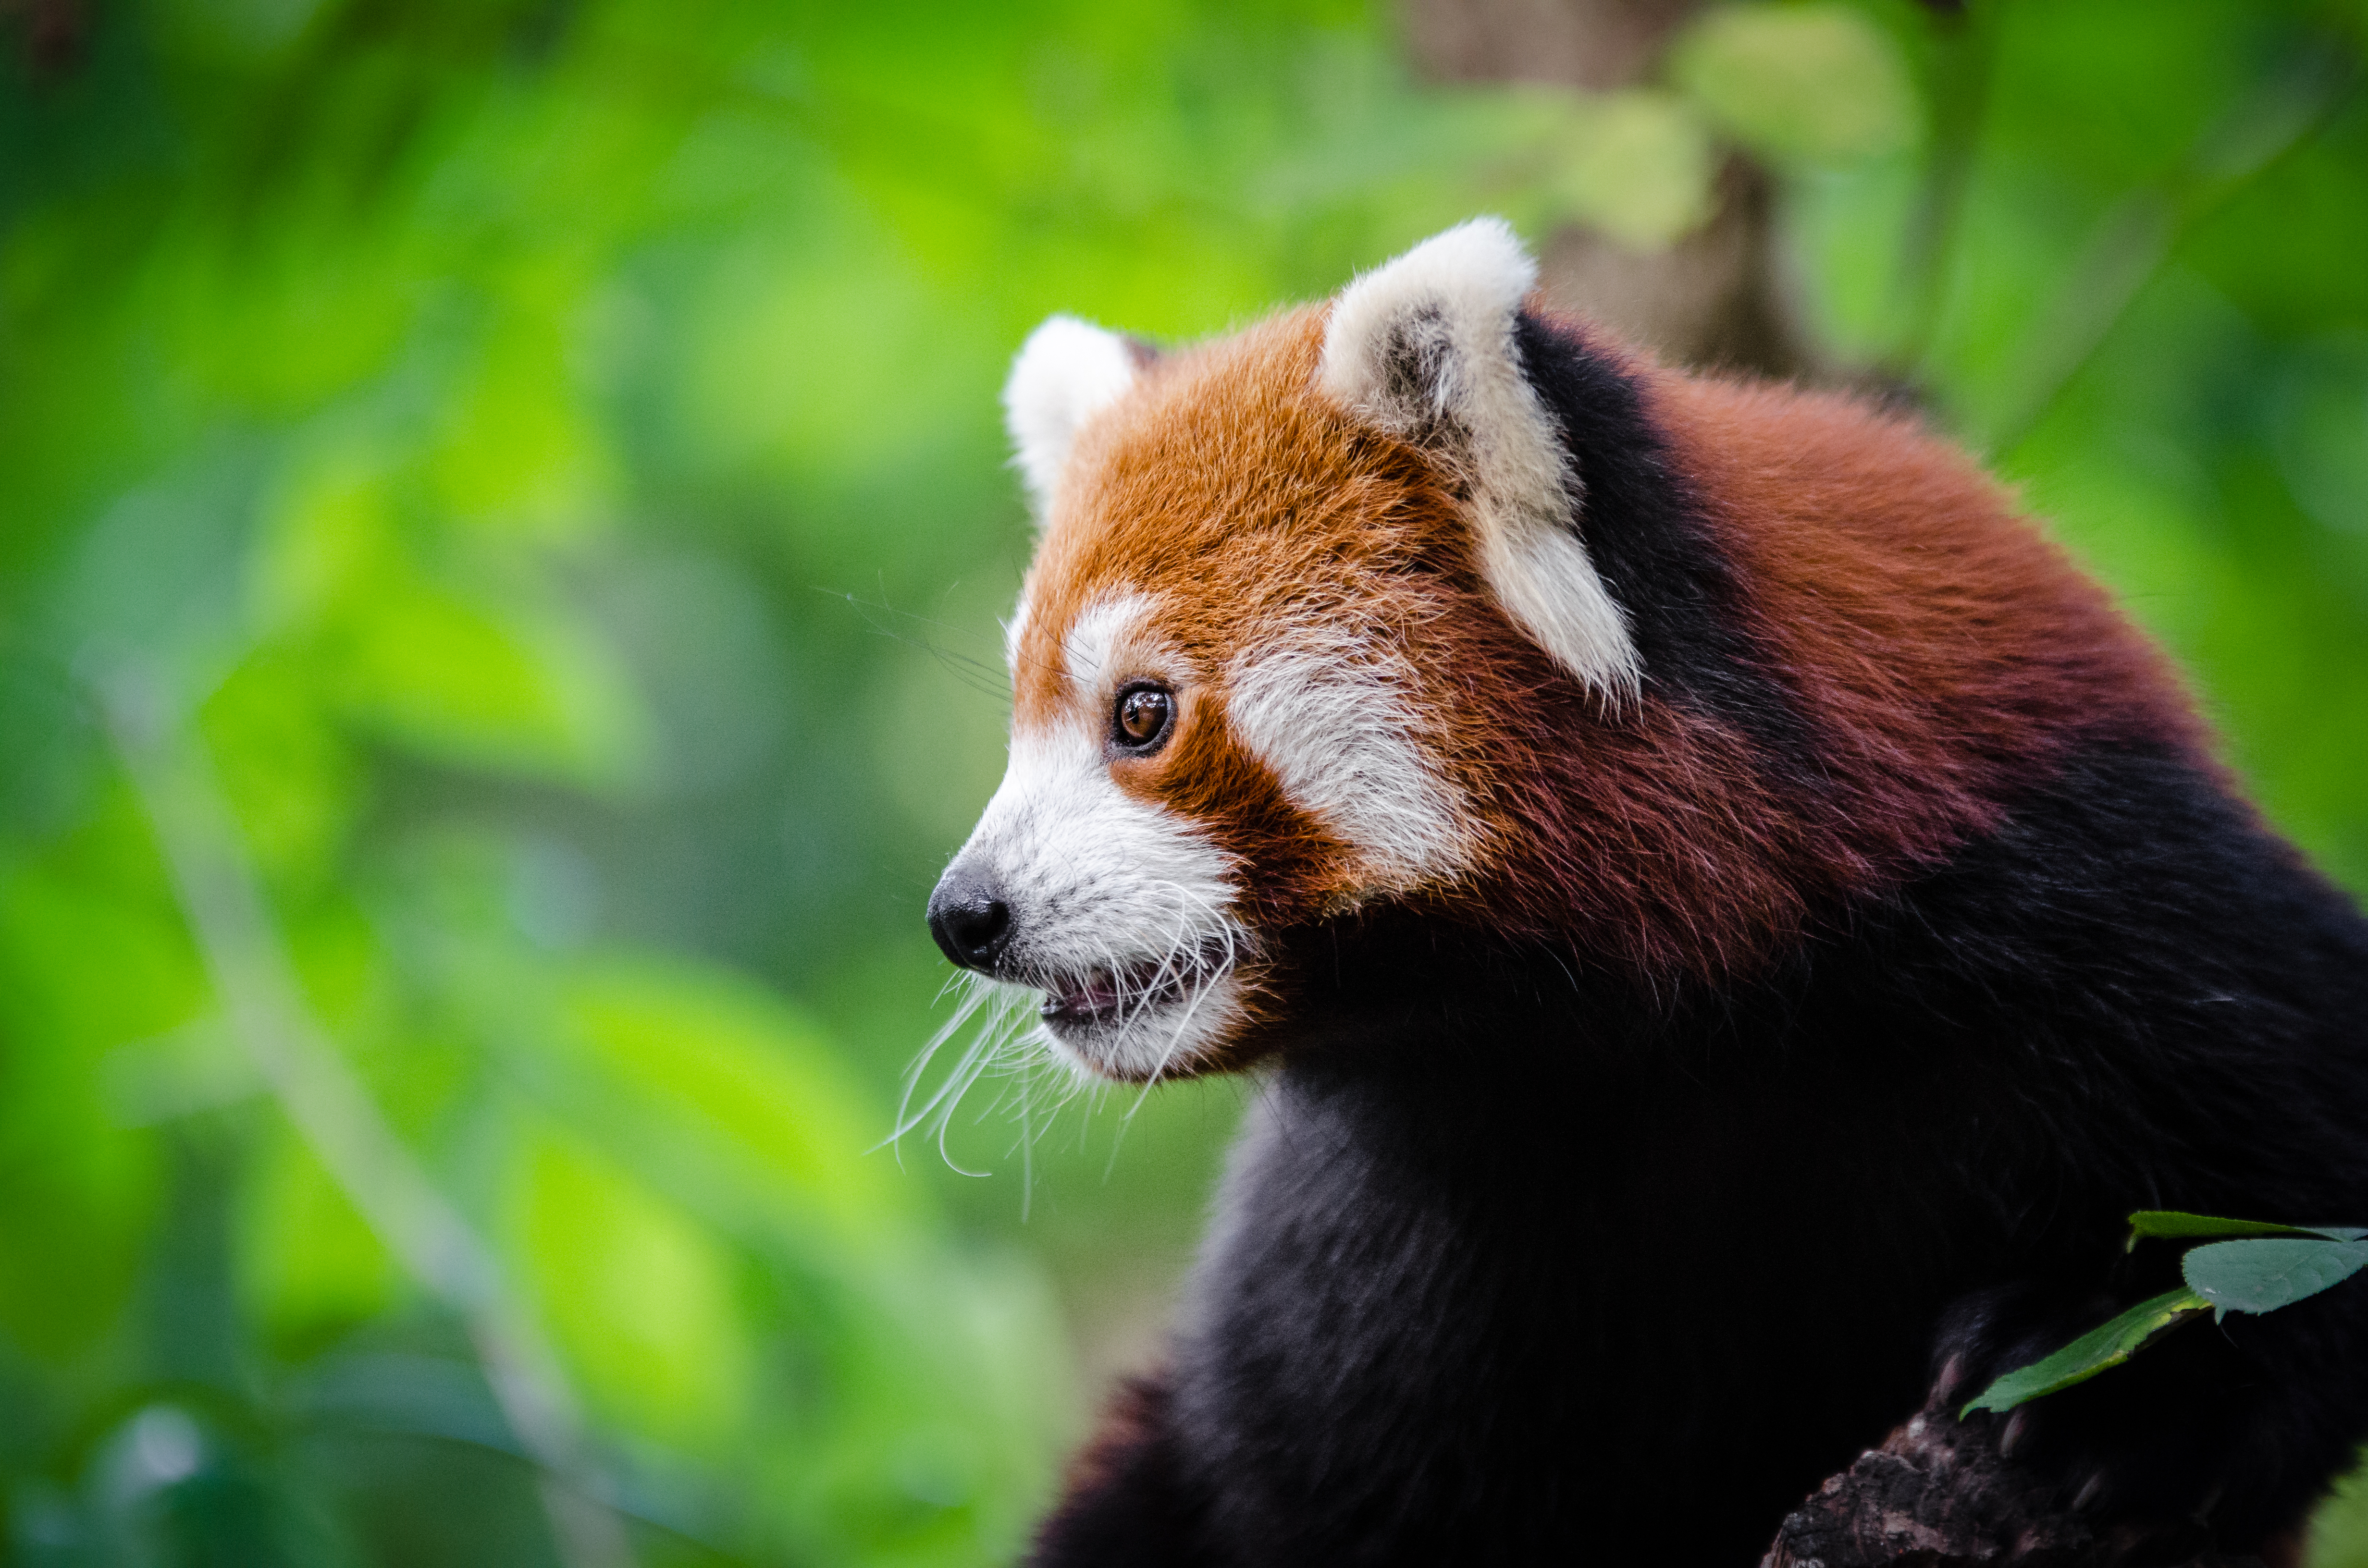
tree, nature, bokeh, blur, field, vintage, sweet, feet, animal, cute, female, wildlife, zoo, fur, orange, young, spring, green, high, red, foot, mammal, nikon, fauna, red panda, panda, 2015, face, nose, whiskers, paw, tail, animals, ears, endangered, vertebrate, germany, deutschland, natur, paws, tier, depth, iso, depthoffield, fell, gesicht, baum, adorable, bamboo, d7000, roter, kleiner, niedlich, sues, suess, species, bedrohte, tierart, tierpark, weiblich, jungtier, jung, ohren, schwanz, nase, bedroht, ailurus, fulgens, mozilla, firefox, wochenende, weekend, fr hling, gr n, s s